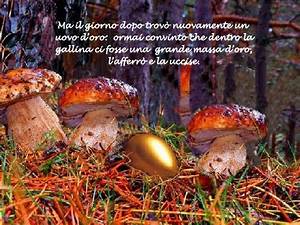
Label: gallina